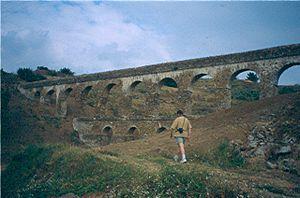
Almuñécar est une municipalité espagnole de la province de Grenade, dans la communauté autonome d’Andalousie. La ville est distante de 76 km de Grenade et de 78 km de Malaga. Cette commune andalouse de 27 397 habitants est la principale ville touristique de la « Costa tropical ». Elle se compose de trois entités urbaines : la ville d'Almuñécar proprement dite, ainsi que La Herradura et Velilla-Taramay. Almuñécar vit essentiellement du tourisme et des cultures fruitières subtropicales.